Vahid Mustafayev

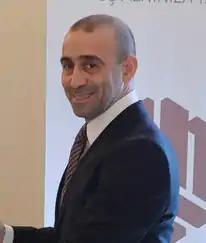

Vahid Fuad oglu Mustafayev (born 4 September 1968) is a well-known Azerbaijani journalist and filmmaker. He is a president of ANS Group of Companies and was a co-founder and President of ANS Independent Broadcast Company in Azerbaijan before it was closed in 2016. Starting his career in the early 1990s, Mustafayev quickly made his way up due to his business skills. He created several films about the Nagorno-Karabakh conflict events.